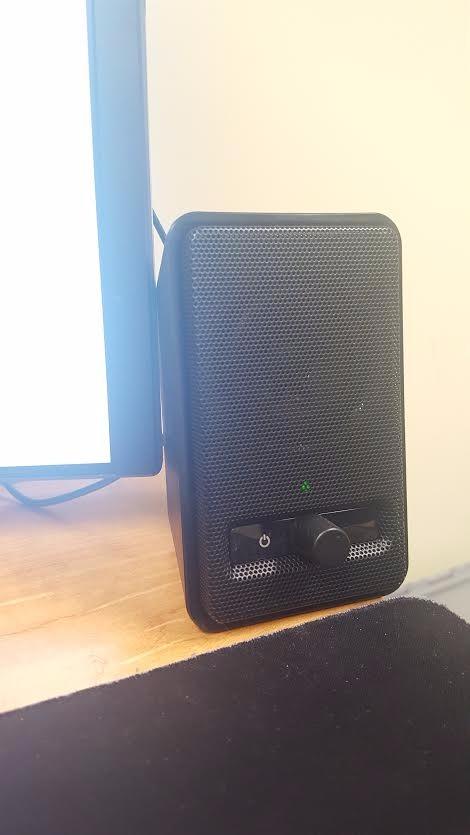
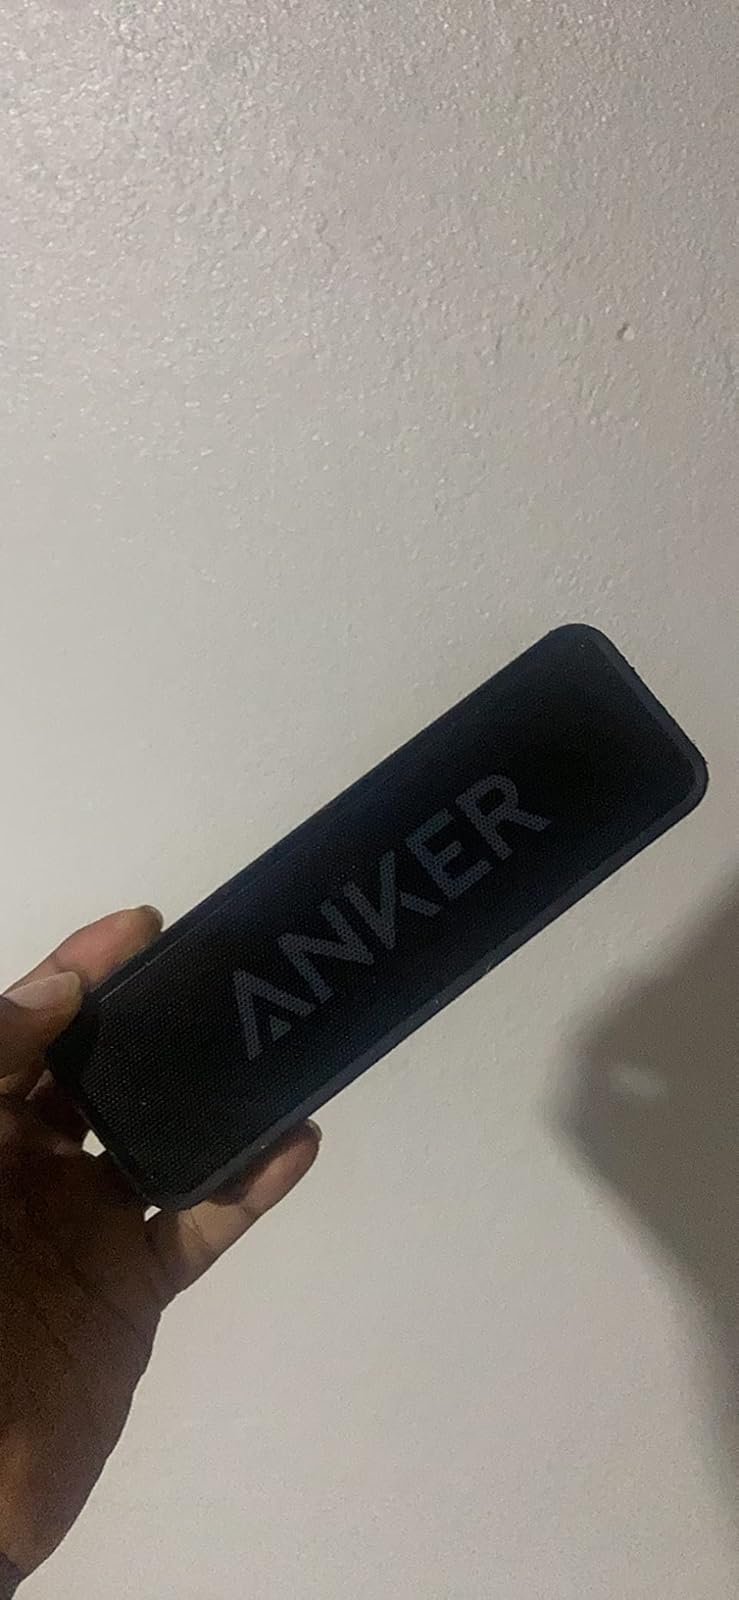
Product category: speaker
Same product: no